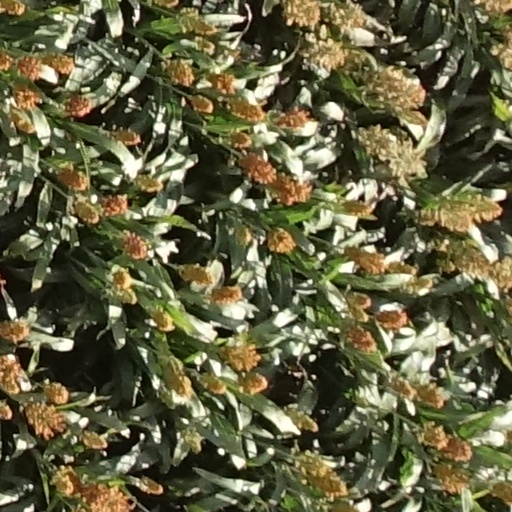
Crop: sorghum